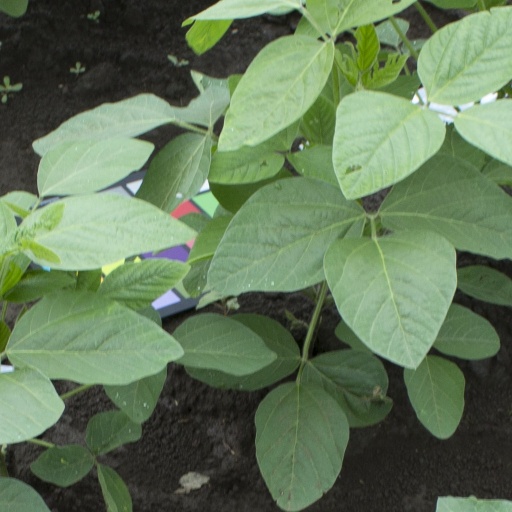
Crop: soybean